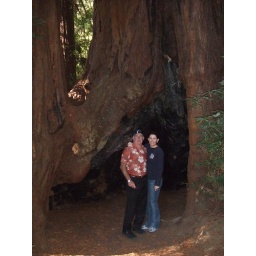
Not the kind of tree house I had in mind.